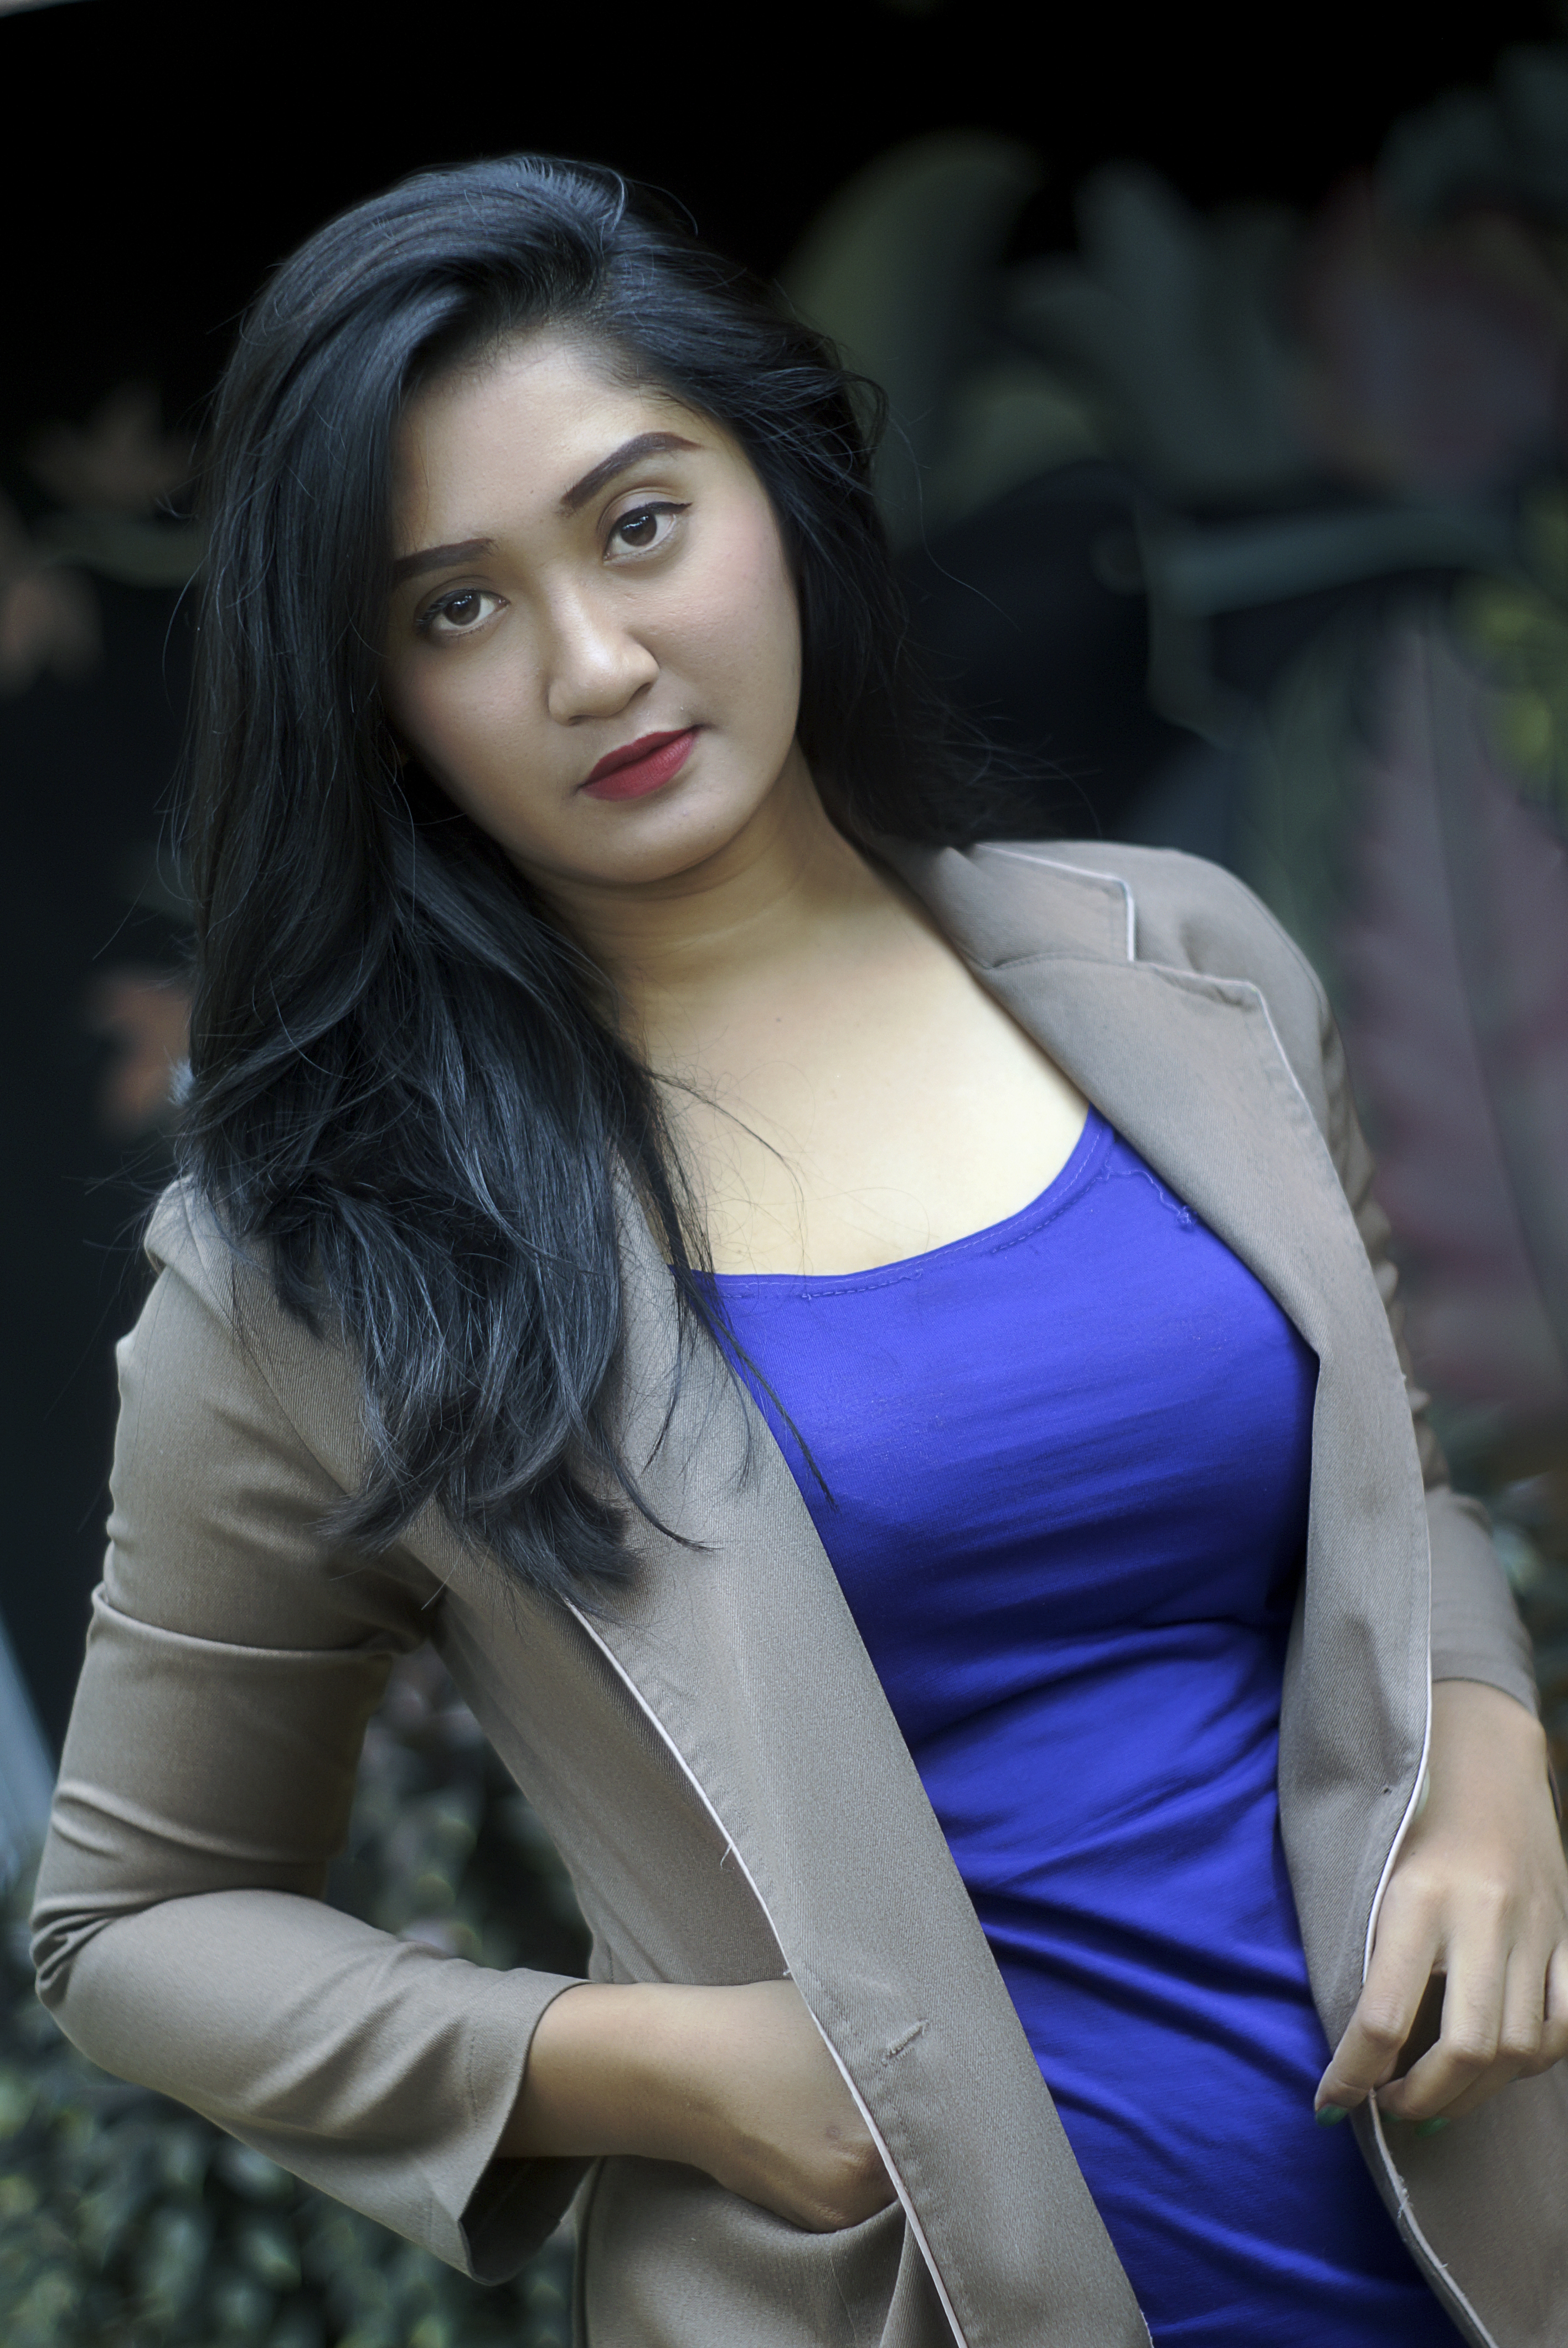
simple, photograph, lady, photo shoot, beauty, model, long hair, photography, fashion, leg, fashion model, black hair, lip, trunk, abdomen, human body, cool, electric blue, formal wear, thigh, flash photography, smile, actor, fawn